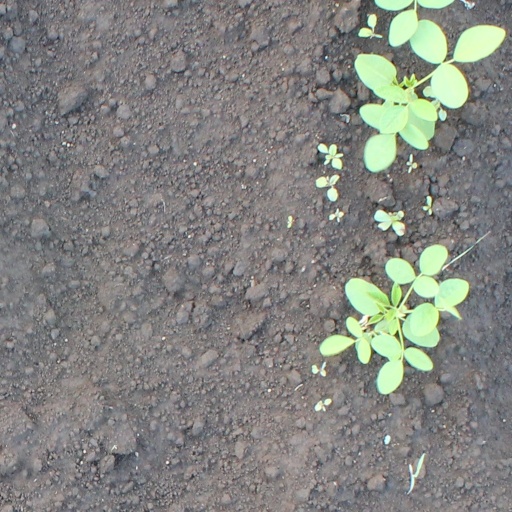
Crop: soybean